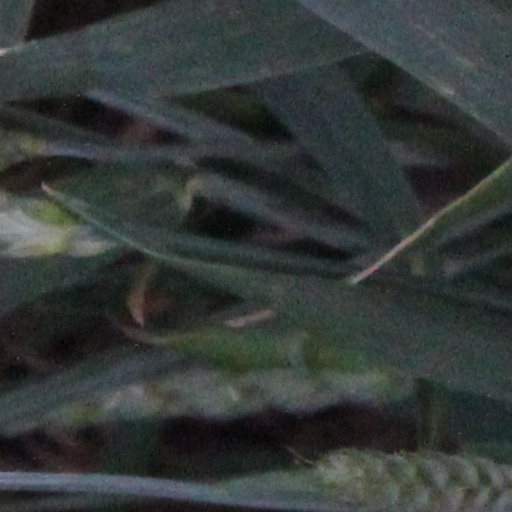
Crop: wheat